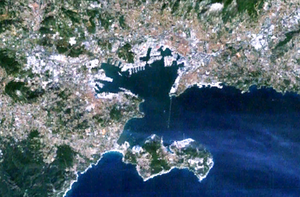
Cet article présente les faits marquants de l'histoire de Toulon, de l'Antiquité à nos jours.
Toulon est une commune du Sud-Est de la France, chef-lieu du département du Var et siège de sa préfecture. Troisième ville de la région Provence-Alpes-Côte d'Azur derrière Marseille et Nice, elle abrite en outre le siège de la préfecture maritime de la Méditerranée. La commune est établie sur les bords de la mer Méditerranée, le long de la rade de Toulon. Ses habitants sont appelés les Toulonnais.